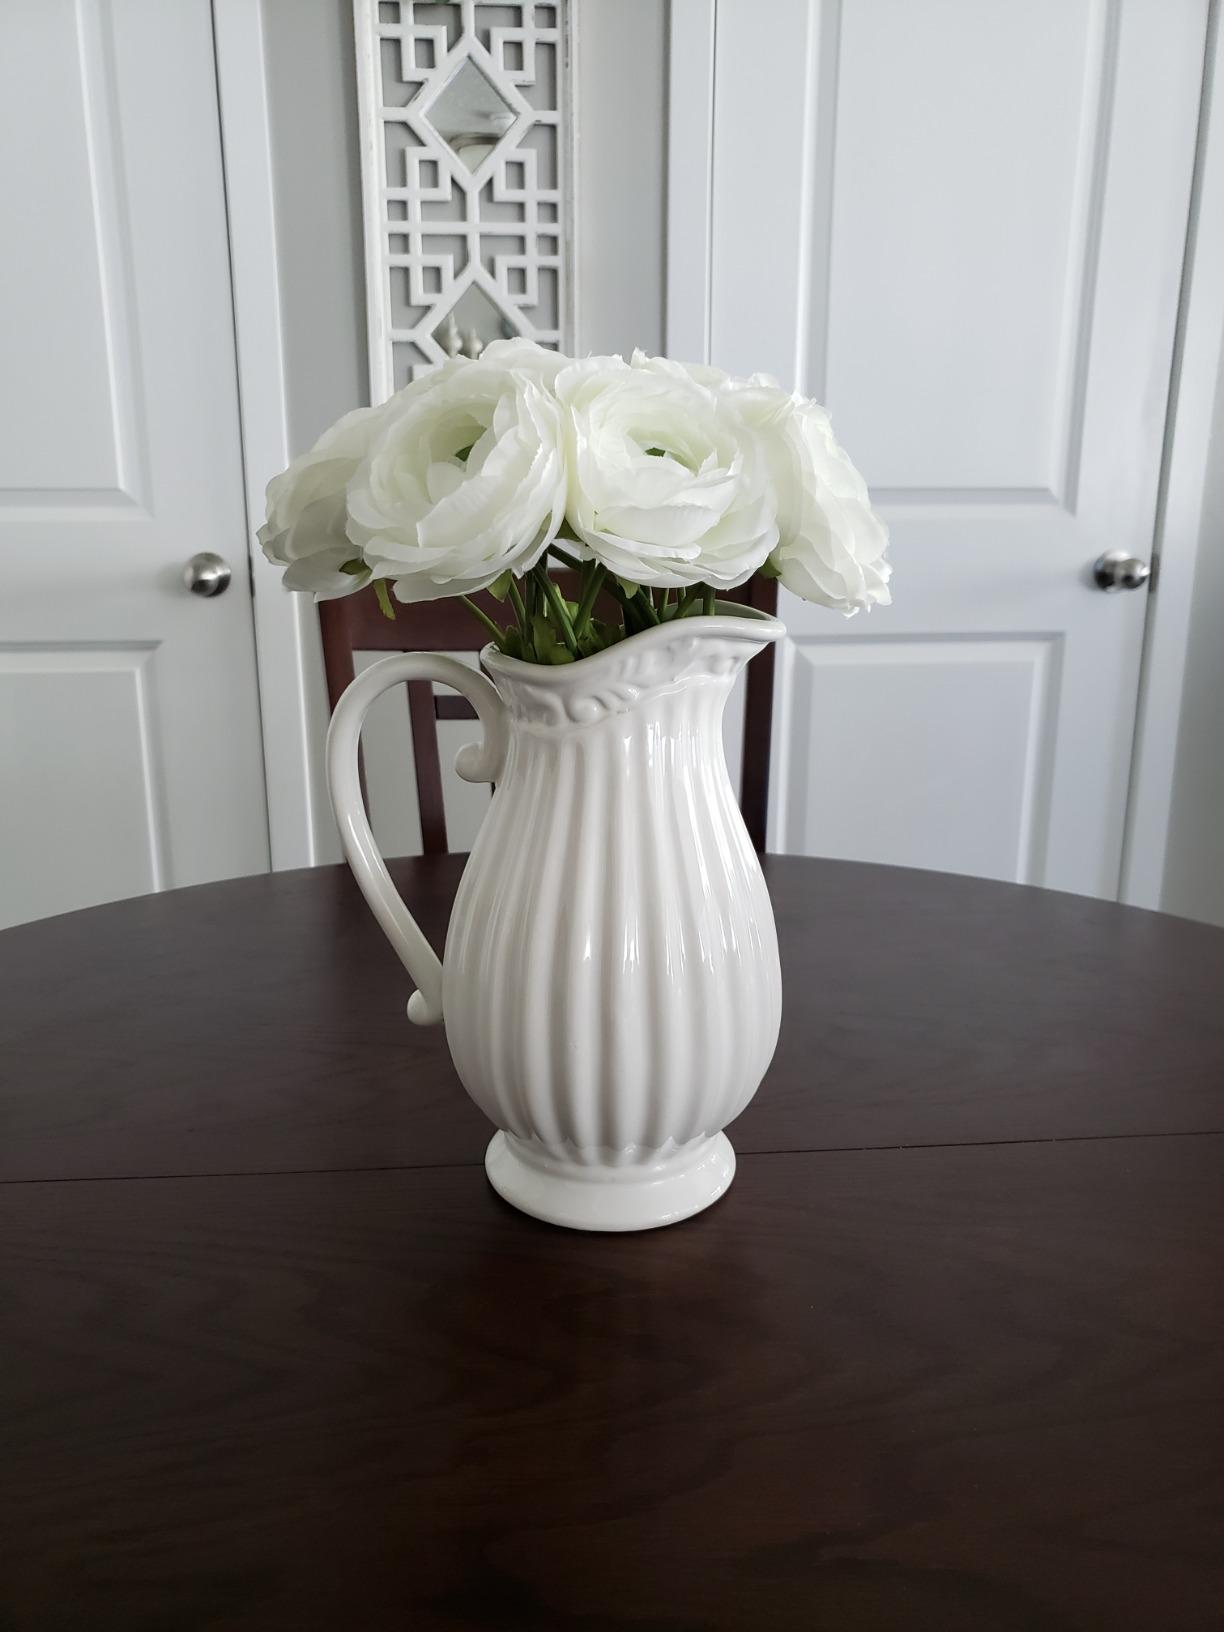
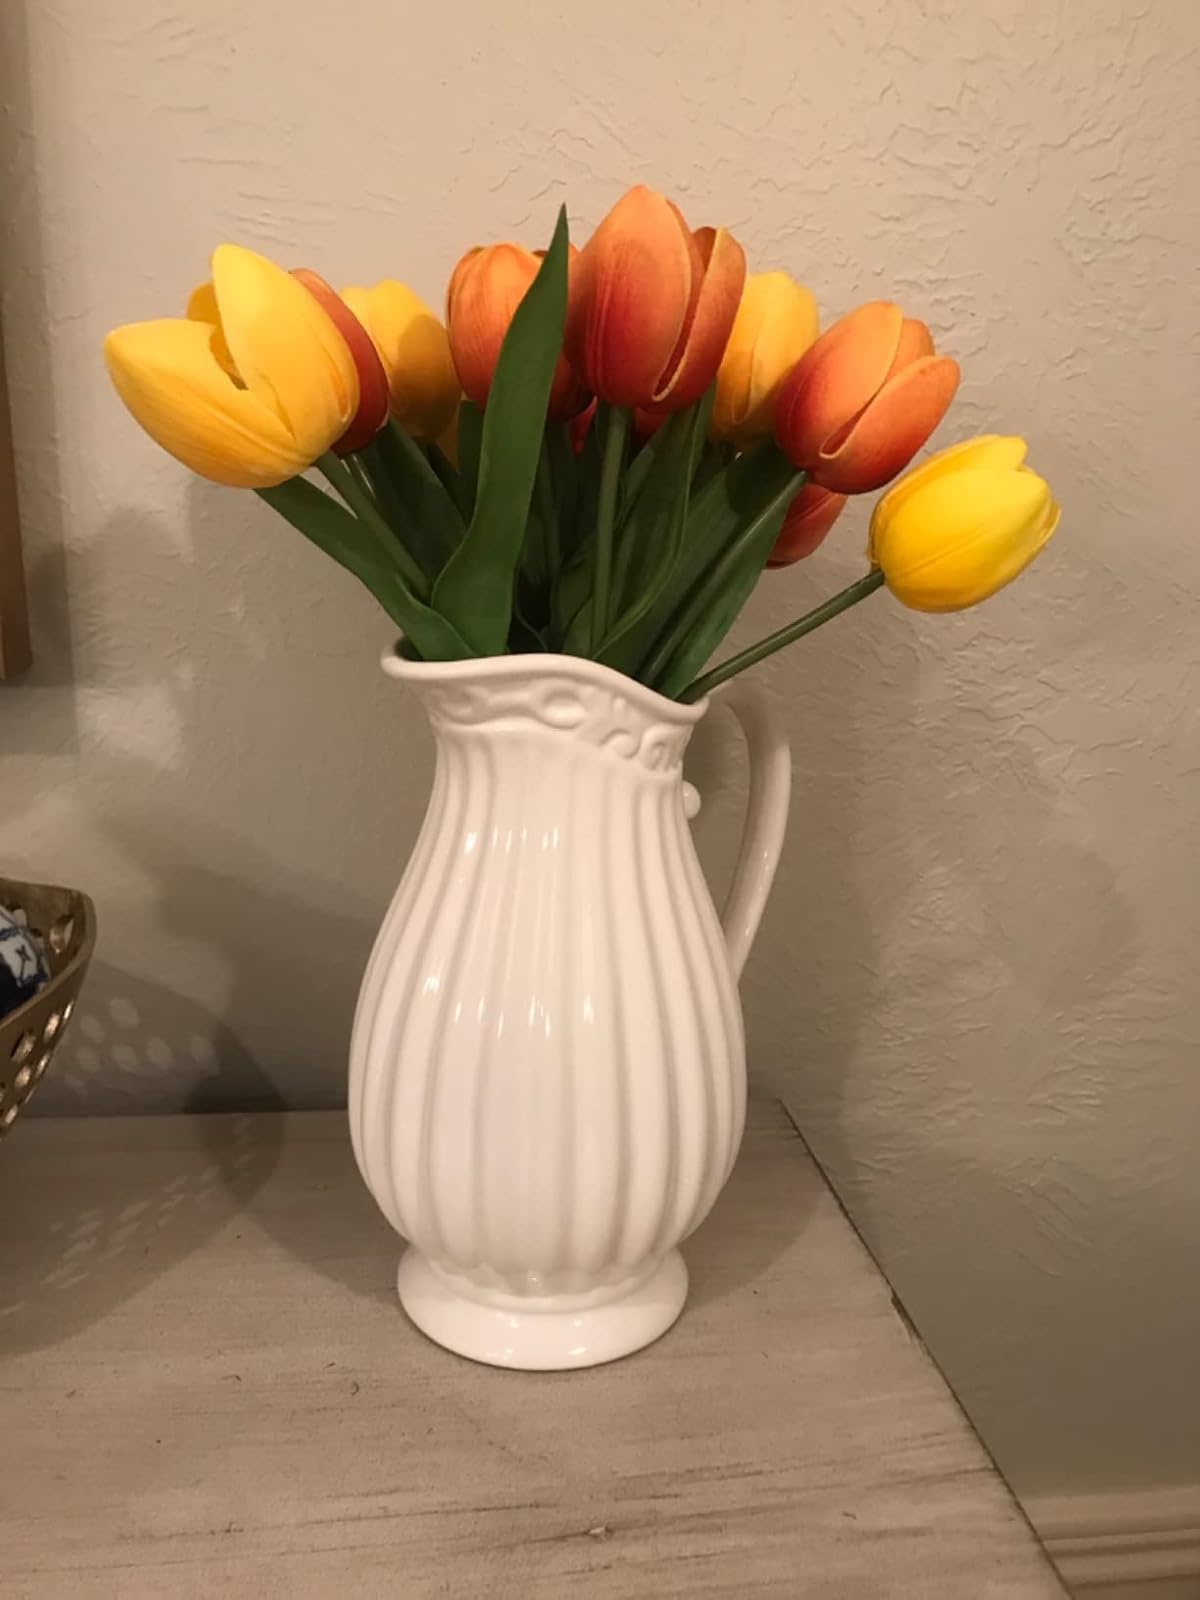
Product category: vase
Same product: yes